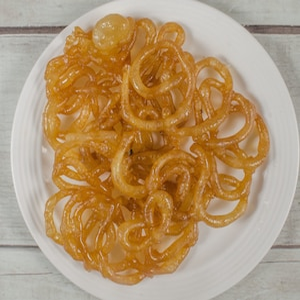
Dish: jalebi